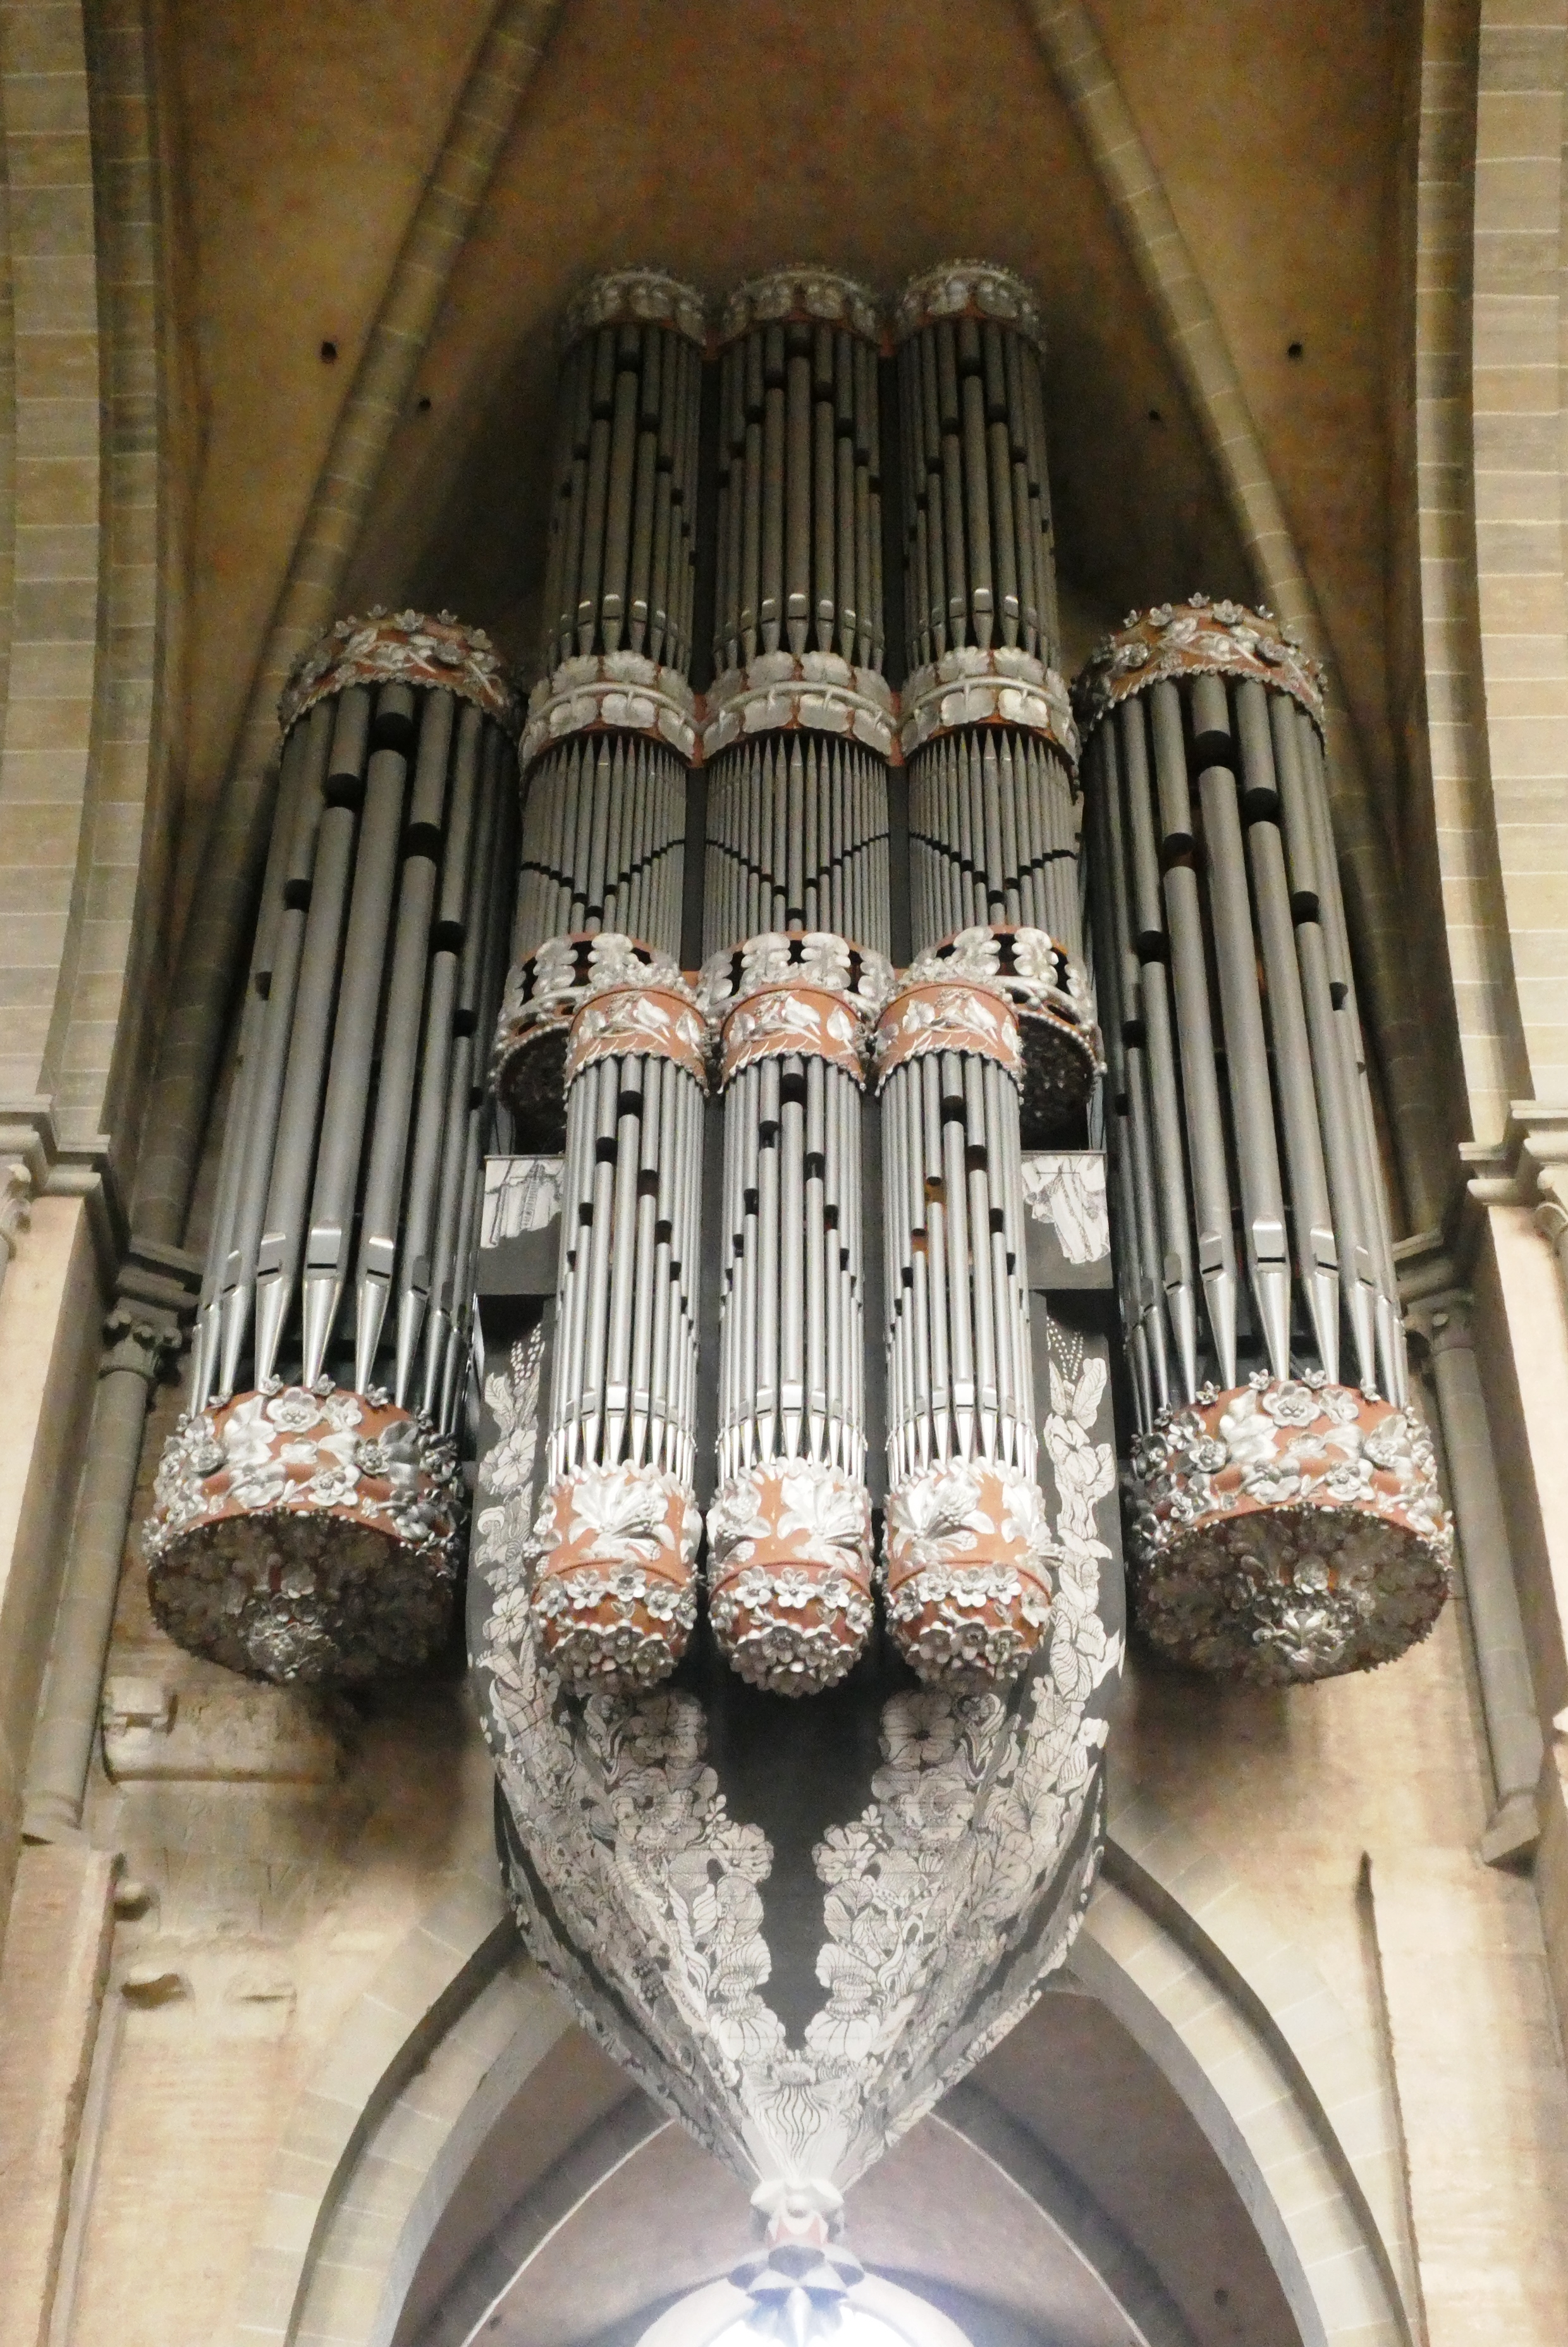
organ, cathedral, trier, germany, pipe organ, organ pipe, architecture, technology, place of worship, column, electronic device, gothic architecture, church, building, ceiling, symmetry